Ukrainian culture during the Russian invasion of Ukraine

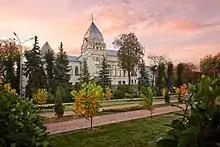
The public library in Chernihiv prior to the siege.

Russia began the invasion of Ukraine on 24 February 2022, in a major escalation of the Russo-Ukrainian War that began in 2014. It is the largest military attack in Europe since World War II. During the fighting, many pieces of Ukrainian cultural heritage were either destroyed, damaged, or put at risk due to the widespread destruction across the country. This deliberate destruction and looting of over 500 Ukrainian cultural heritage sites is considered as a war crime and has been described by Ukraine's Minister of Culture as cultural genocide.